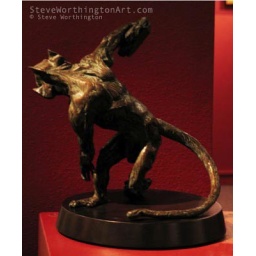
I couldn't resist making a monkey throwing a turtle in the famous 'discus thrower' pose.